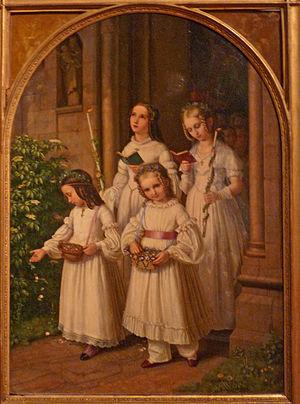
Bertrand Herz est un ingénieur français et professeur d'université d'origine juive qui a effectué des travaux forcés à l'adolescence dans le camp de concentration de Buchenwald. Depuis 2001, il est secrétaire général de l'association française Buchenwald Dora et Kommandos et président du comité international Buchenwald-Dora et Kommandos.